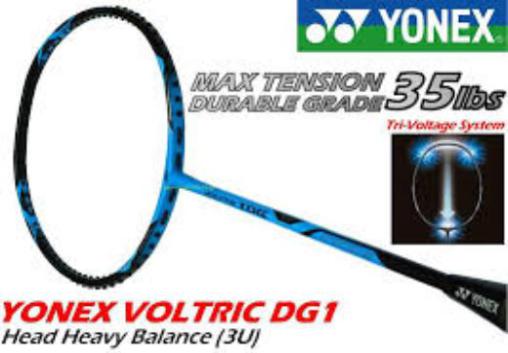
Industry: Sports